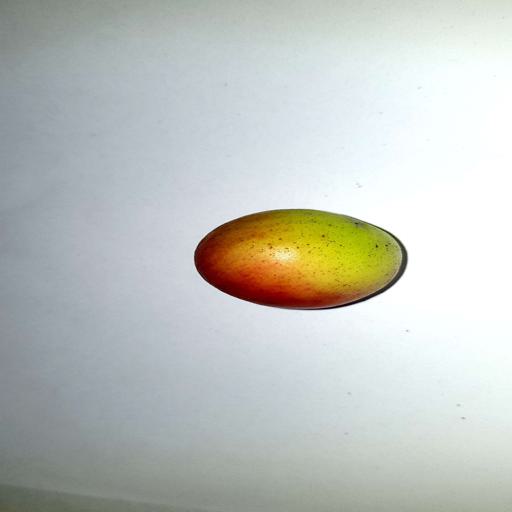
Label: healthy